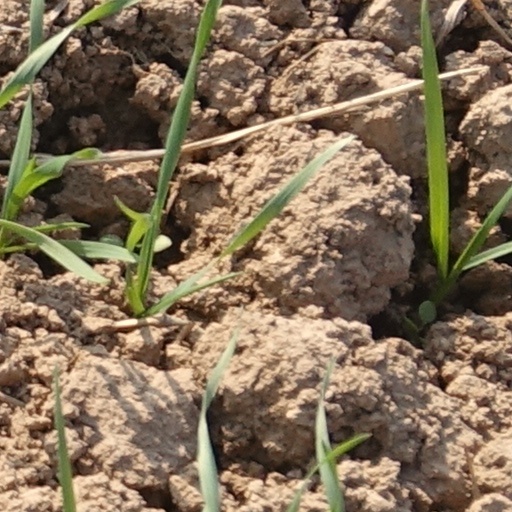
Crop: wheat